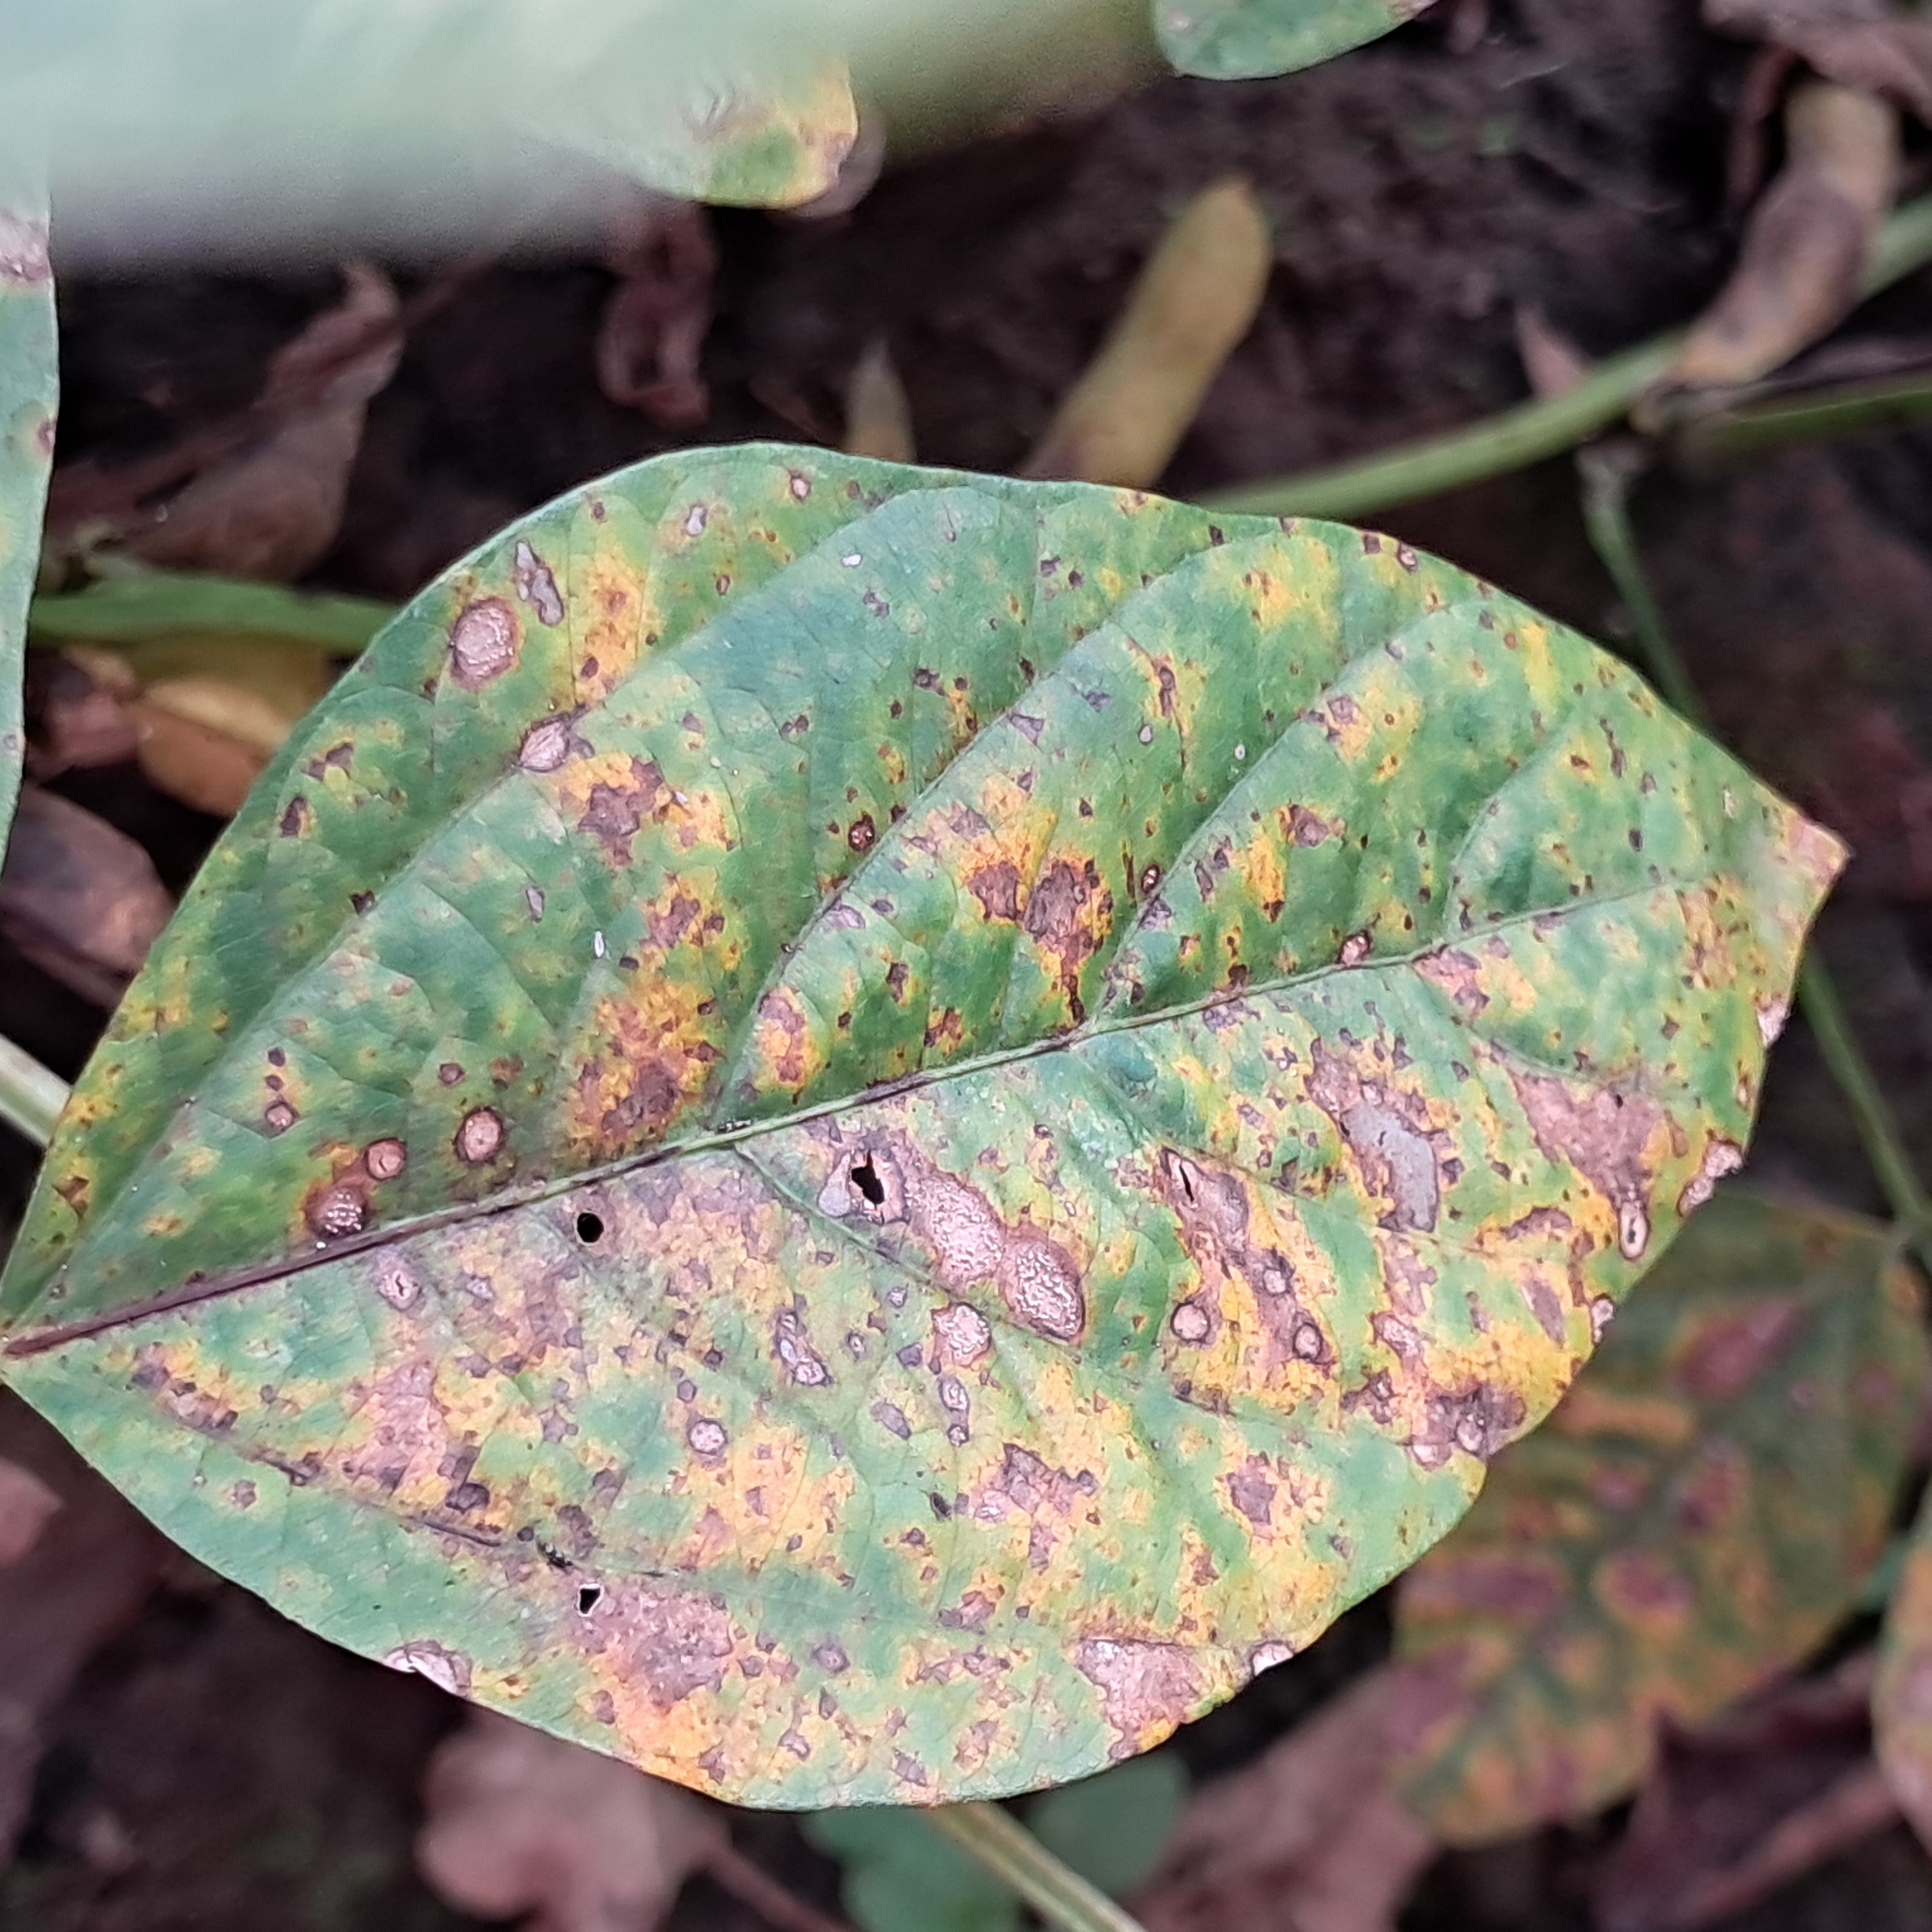
Label: Rust